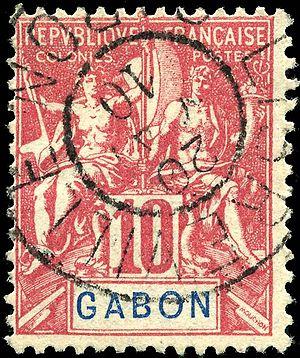
Niveau d'avancement.
Cet article est une introduction à l'histoire postale et philatélique du Gabon.